Catholic Church sexual abuse cases

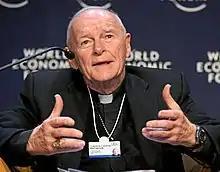
Theodore McCarrick (1930–2025), ordered in 2018 by Pope Francis to a life of prayer and penance. Found guilty of sexual crimes against adults and minors and abuse of power, he was dismissed from the clergy in February 2019. He was the most senior church official in modern times to be laicized and was the first cardinal laicized for sexual misconduct.

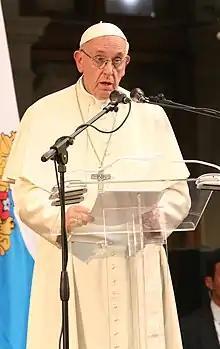
Pope Francis making a speech in the Pontifical Catholic University of Chile (2018). The Catholic Church in Chile in 2018 suffered one of the worst of the worldwide Catholic sexual abuse cases, including the Fernando Karadima case, resulting in several convictions and resignations.

There have been many cases of sexual abuse of children by priests, nuns, and other members of religious life in the Catholic Church. In the late 20th and early 21st centuries, the cases have involved several allegations, investigations, trials, convictions, acknowledgements, and apologies by Church authorities, and revelations about decades of instances of abuse and attempts by Church officials to cover them up. The abused include mostly boys but also girls, some as young as three years old, with the majority between the ages of 11 and 14. Criminal cases for the most part do not cover sexual harassment of adults. The accusations of abuse and cover-ups began to receive public attention during the late 1980s. Many of these cases allege decades of abuse, frequently made by adults or older youths years after the abuse occurred. Cases have also been brought against members of the Catholic hierarchy who covered up sex abuse allegations and moved abusive priests to other parishes, where abuse continued.